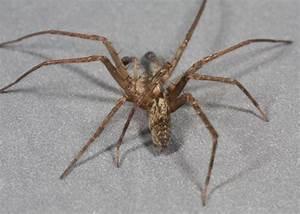
spider